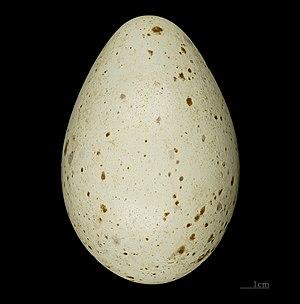
La Grue antigone est une espèce de grands échassiers de la famille des gruidés.